Halo (religious iconography)

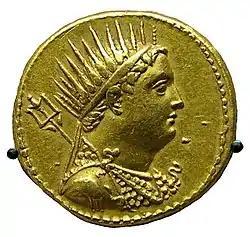
Octadrachm of Ptolemy III

Homer describes a more-than-natural light around the heads of heroes in battle. Depictions of Perseus in the act of slaying Medusa, with lines radiating from his head, appear on a white-ground toiletry box and on a slightly later red-figured vase in the style of Polygnotos, . On painted wares from south Italy, radiant lines or simple haloes appear on a range of mythic figures: Lyssa, a personification of madness; a sphinx; a sea demon; and Thetis, the sea-nymph who was mother to Achilles. The Colossus of Rhodes was a statue of the sun-god Helios and had his usual radiate crown (copied for the Statue of Liberty). Hellenistic rulers are often shown wearing radiate crowns that seem clearly to imitate this effect.